Quest Joint Airlock

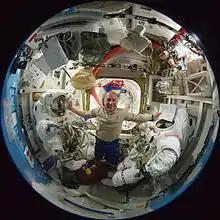
Reisman inside "Quest"

The "Quest" Airlock consists of two segments, the "Equipment lock" that stores spacesuits and equipment, and the "Crew Lock" from which astronauts can exit into space. It was derived from the Space Shuttle airlock, although it was significantly modified to waste less atmospheric gas when used. It has mountings for four high-pressure gas tanks, two containing oxygen and two containing nitrogen, which provides for atmospheric replenishment to the American side of the space station, most specifically for the gas lost after a hatch opening during a space walk.